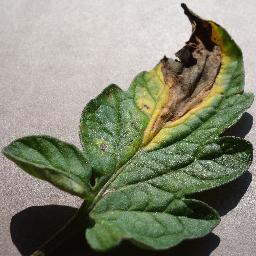
Label: Tomato___Early_blight